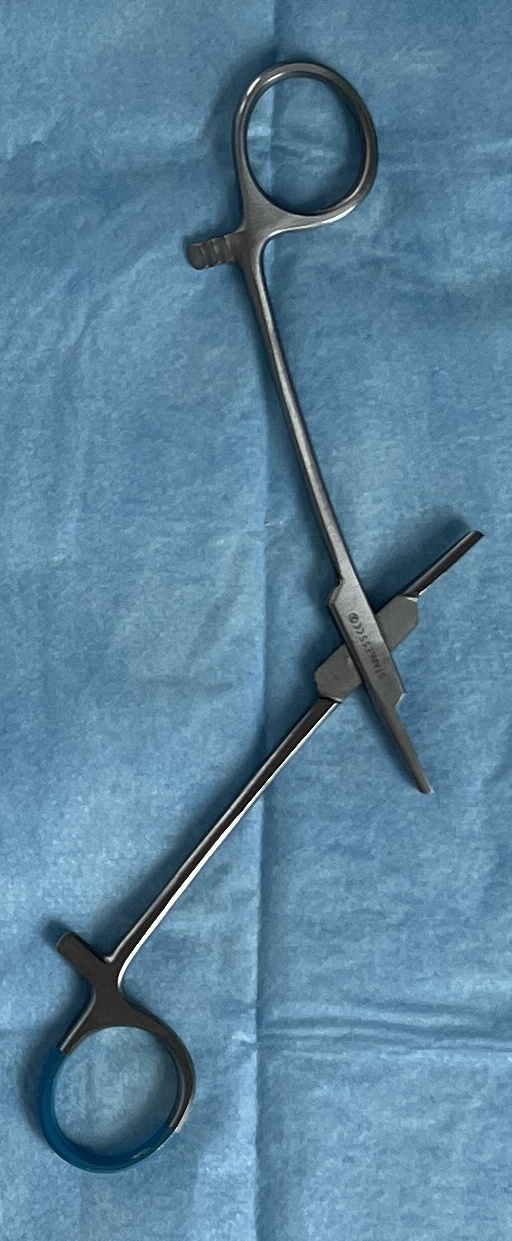
Hinged instrument state: open